Siege of Berwick (1318)

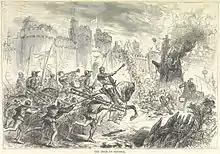
An 1873 drawing of the siege

The siege of Berwick was an event in the First War of Scottish Independence which took place in April 1318. Sir James Douglas, Lord of Douglas took the town and castle of Berwick-upon-Tweed from the English, who had controlled the town since 1296.